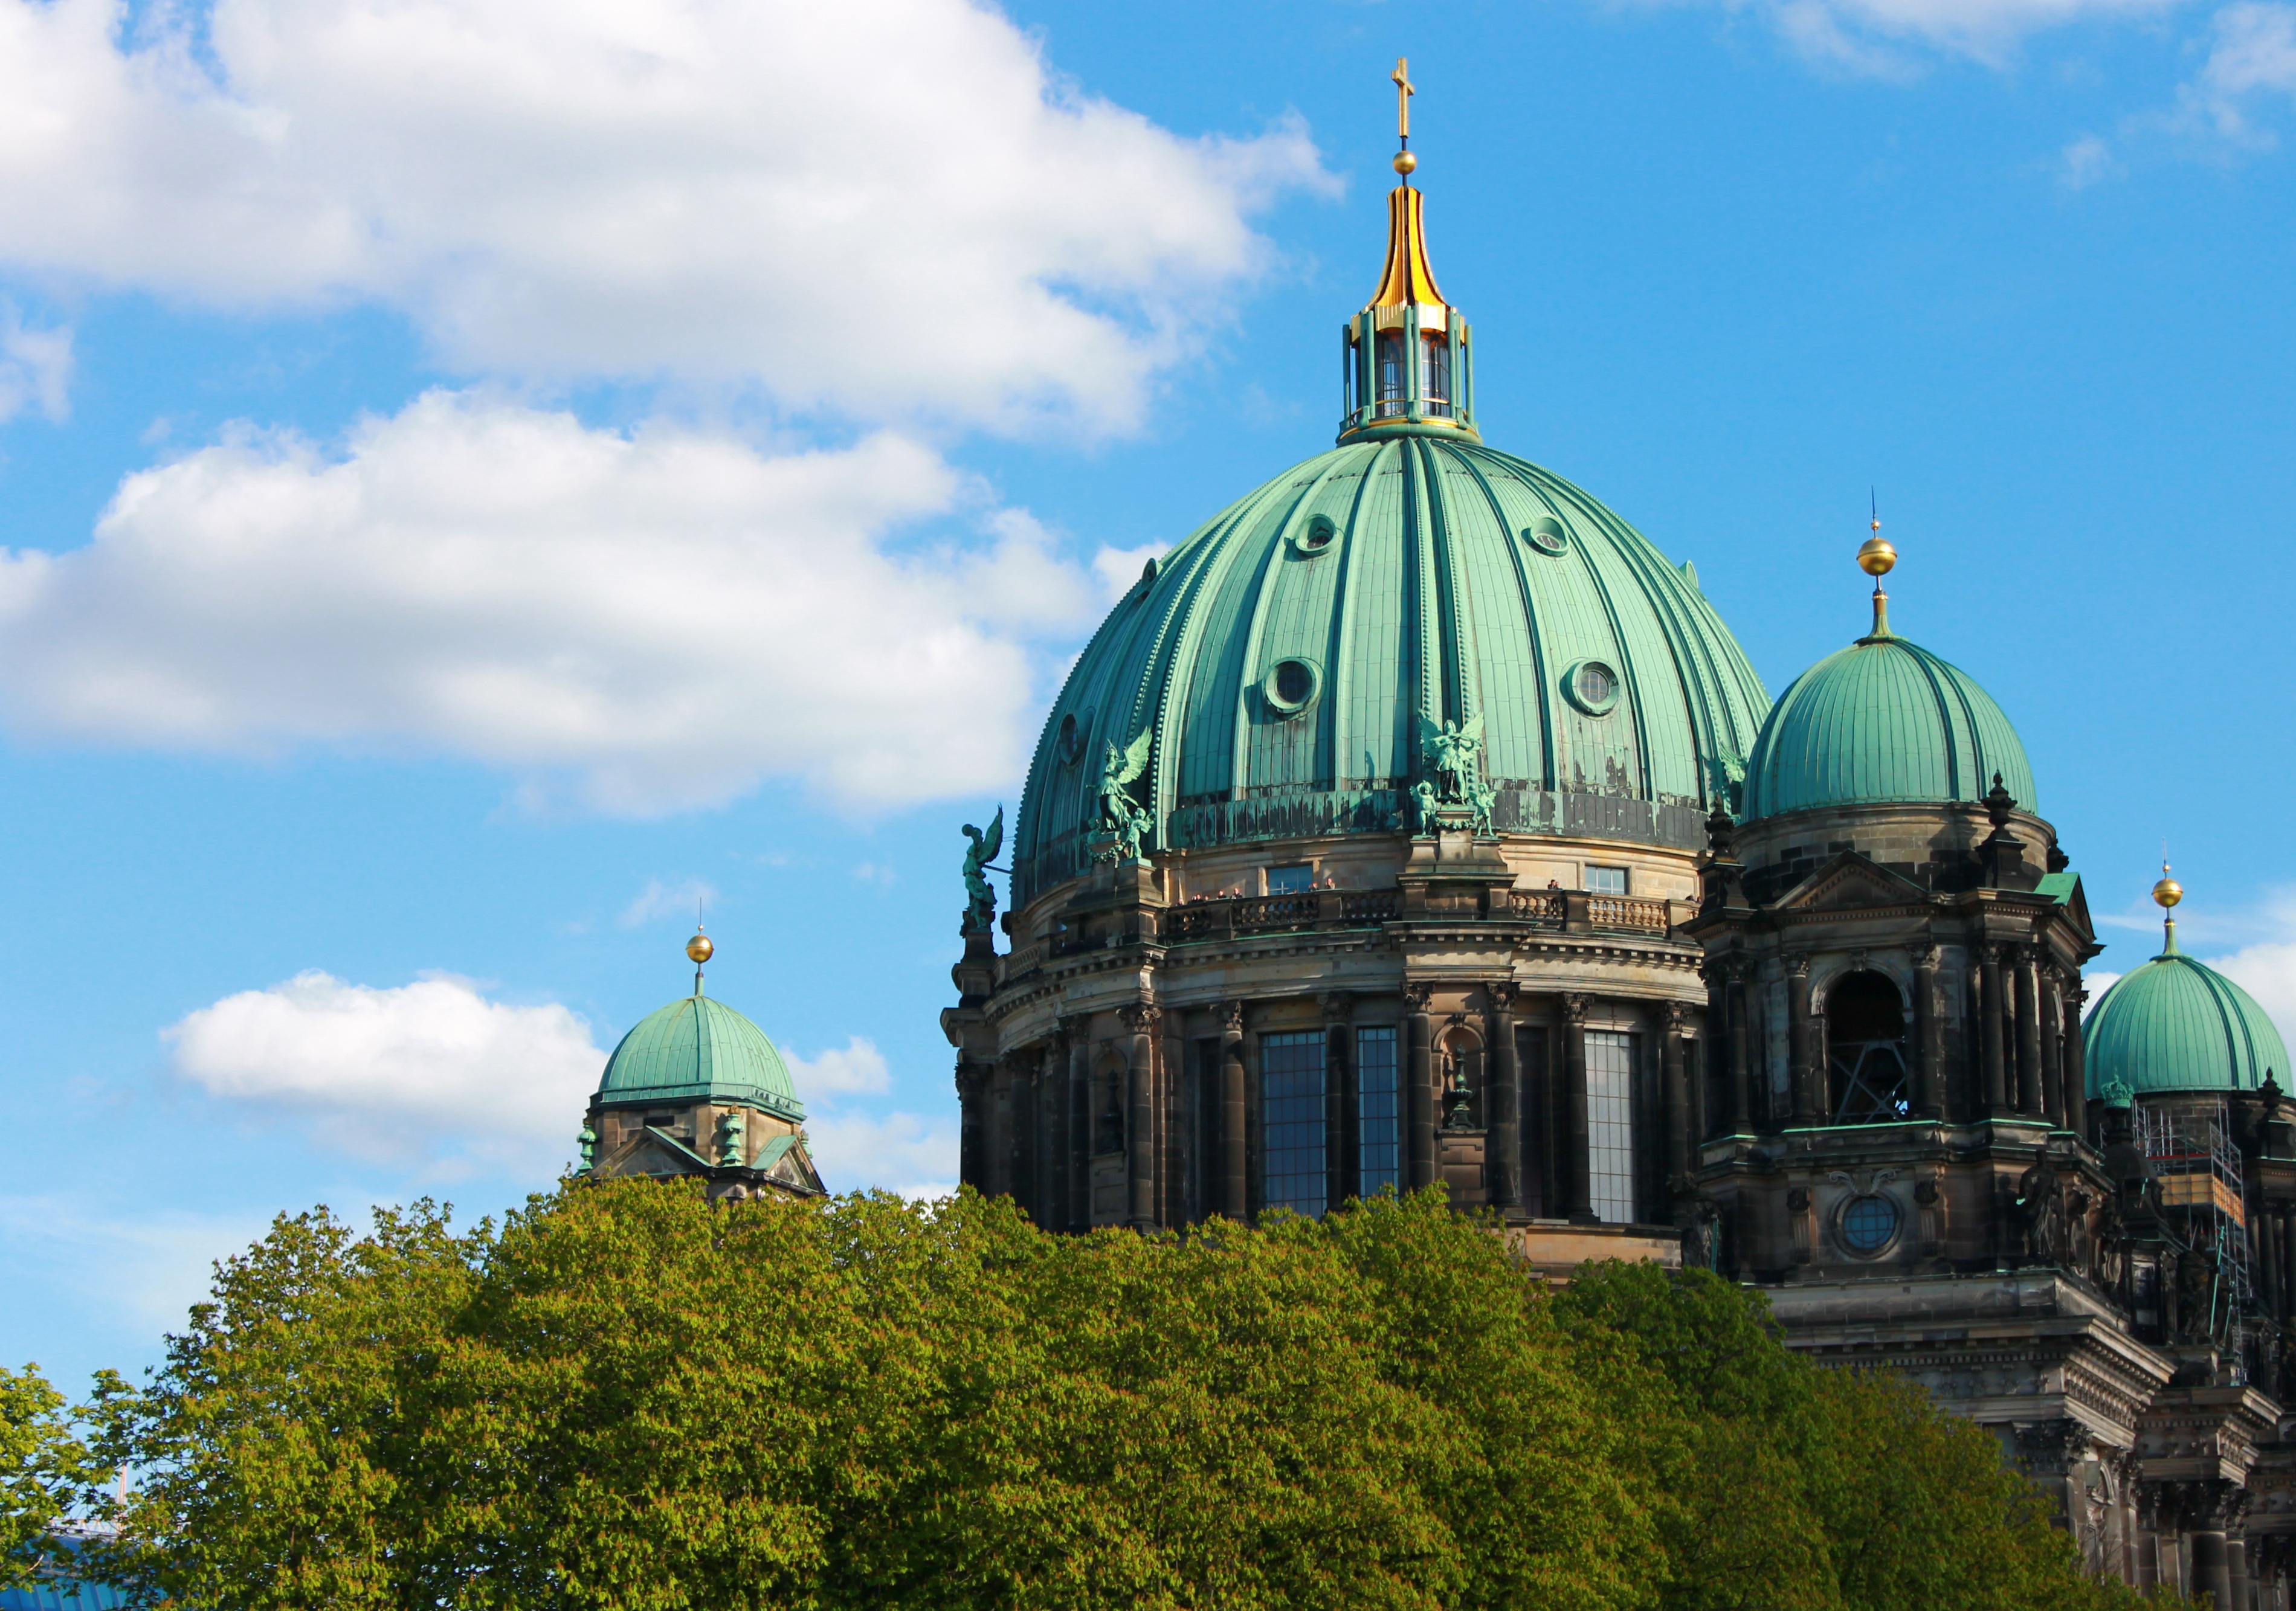
architecture, sky, building, old, city, landmark, blue, church, cathedral, place of worship, places of interest, capital, germany, berlin, dome, historically, berlin cathedral, cathedral dome